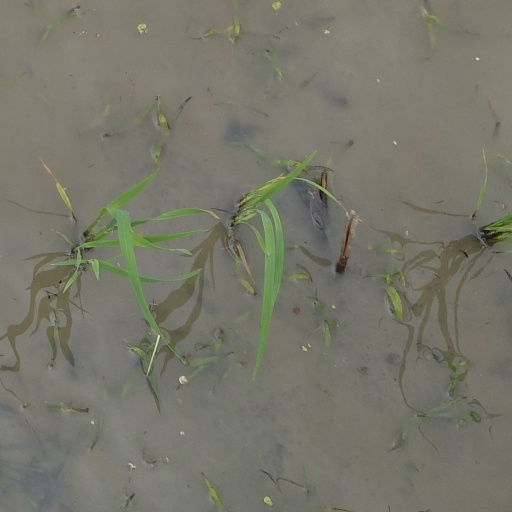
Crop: rice